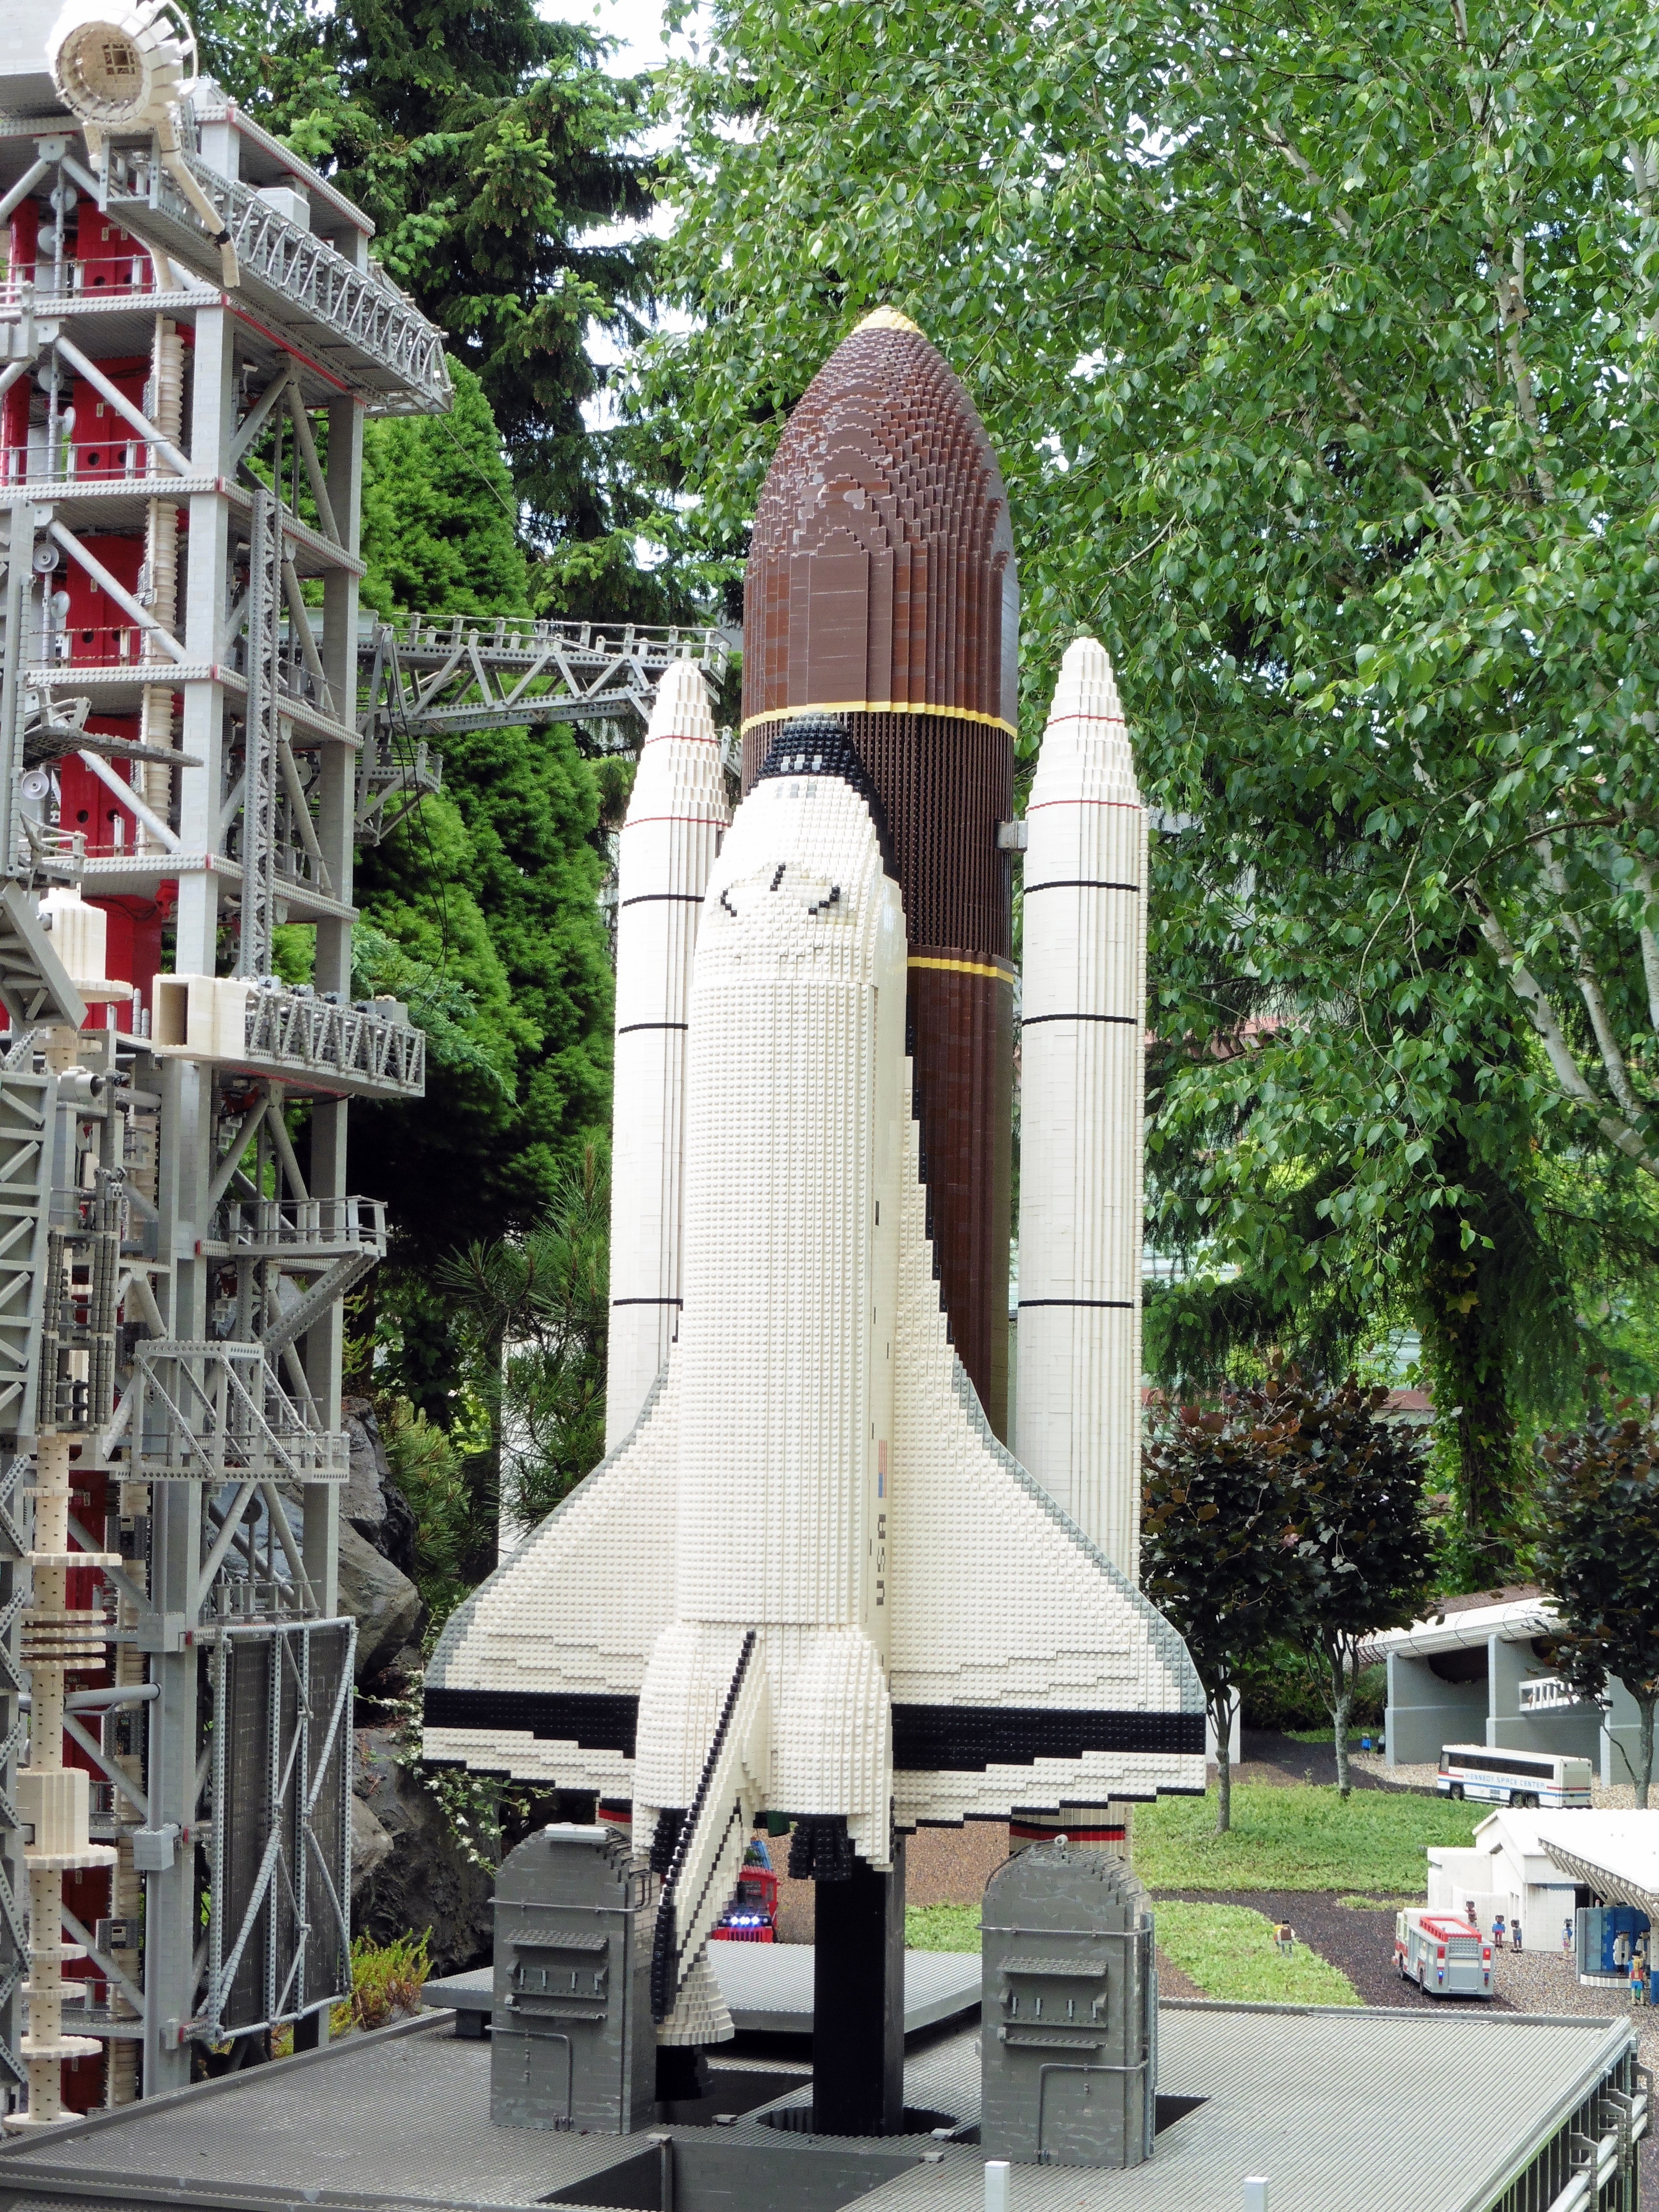
monument, statue, rocket, nasa, fig, start, sculpture, memorial, denmark, shrine, rocket launch, cape canaveral, legoland, space travel, lego stones, billund, outdoor structure